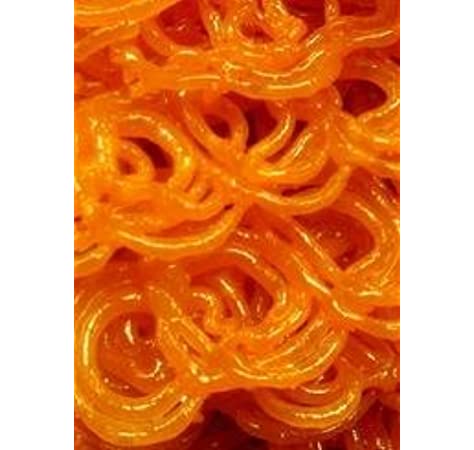
Dish: jalebi